Chris Elmore

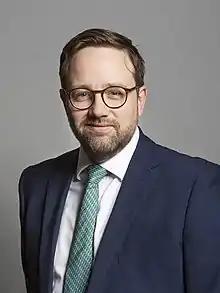
Official portrait, 2019

Christopher Philip James Elmore (born 23 December 1983) is a Welsh Labour Party politician who has been the Member of Parliament (MP) for Bridgend, previously Ogmore, since 2016. He has been Comptroller of the Household (Government Whip) since 10 July 2024.